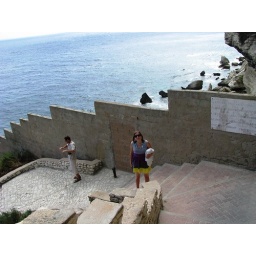
On our way to the rock beach in Bonifacio, Corsica, France